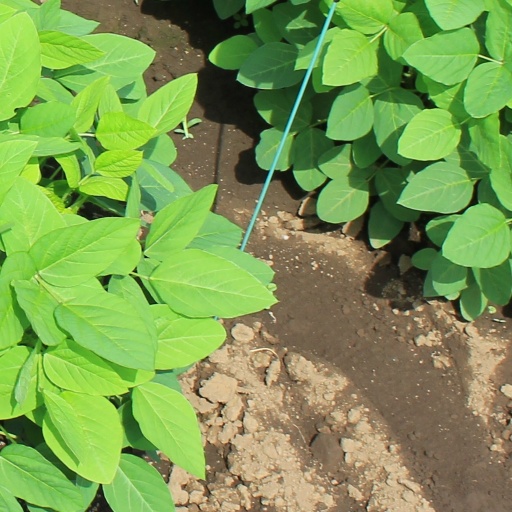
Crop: soybean